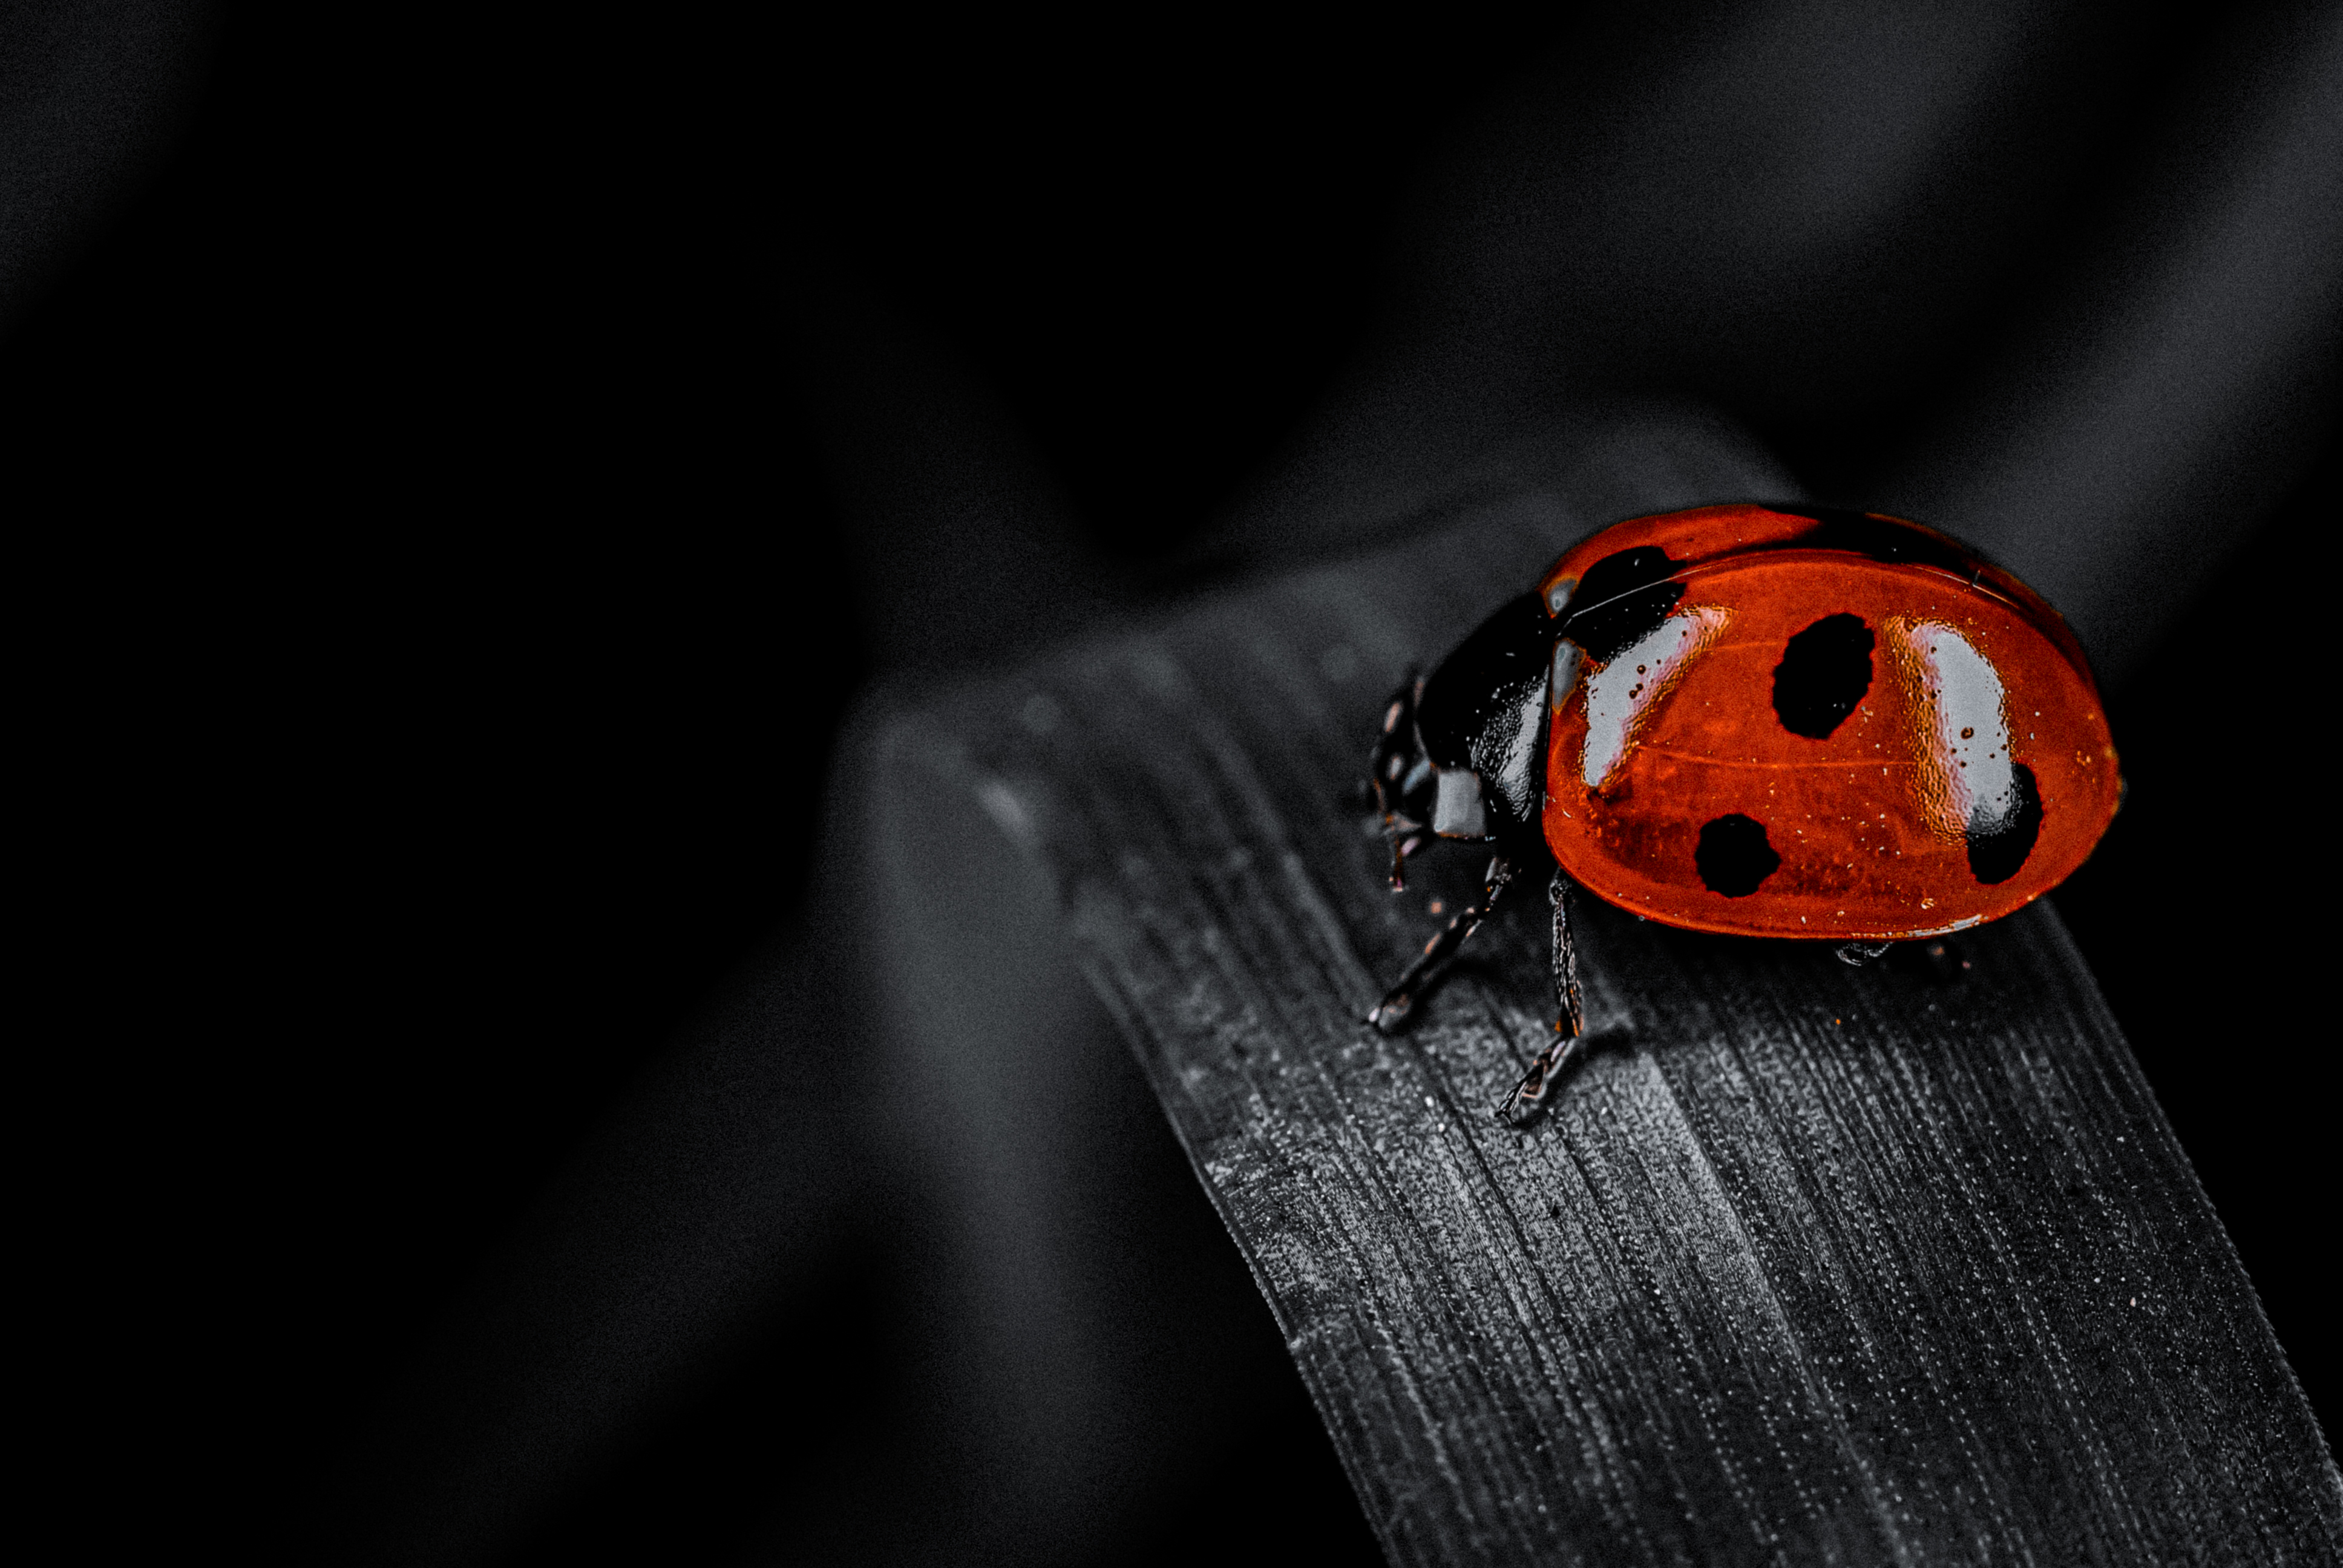
ladybug, insect, arthropod, beetle, red bugs, fluid, pest, parasite, macro photography, wood, invertebrate, still life photography, liquid, bug, wildlife, darkness, carmine, leaf beetle, terrestrial animal, aphids, monochrome photography, monochrome